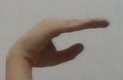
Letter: jeem